Antonio Garzoni Provenzani

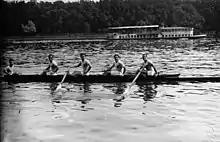
The winning coxed four at the 1931 European Rowing Championships

Antonio Garzoni Provenzani (2 December 1906 in Rome – 15 February 1989) was an Italian rower who competed in the 1932 Summer Olympics.